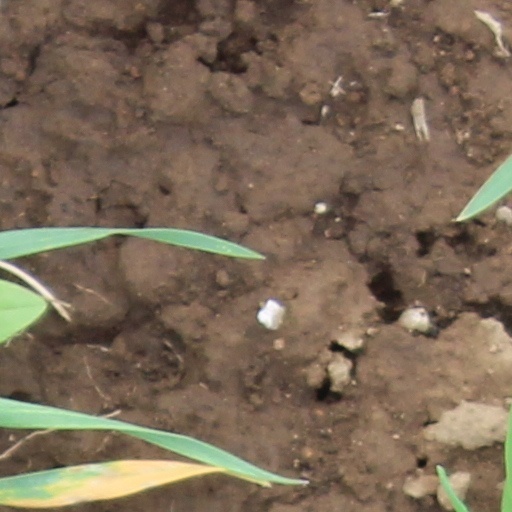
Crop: wheat